Highland, Denver

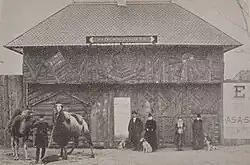
Elitch Zoological Gardens Gate, 1890. Corner of W 38th Ave and Tennyson.

1887, John and Mary Elitch purchased the 16-acre Chilcott Farm (at what would later be 38th Ave and Tennyson.) The farm was lush with vegetables, fruit and shade trees and they used the produce for their Elitch’s Palace Dining Room in downtown Denver. Mrs. Elitch was quoted as saying, "The Highlands was something of a wilderness, for few streets were in common use. Mr. Elitch and I would drive from the gates of our ranch diagonally across the plains and down the hill, across the Platte River into Denver. A visit to 'the city' was a day's event to us." On May 1, 1890, the Elitches opened their Zoological Gardens and Grand Pavilion Theatre, which would later be known as Elitch Gardens. While the amusement park would later be relocated to downtown Denver, the Elitch Theatre remains at the original site today and is one of Denver's oldest historic buildings.